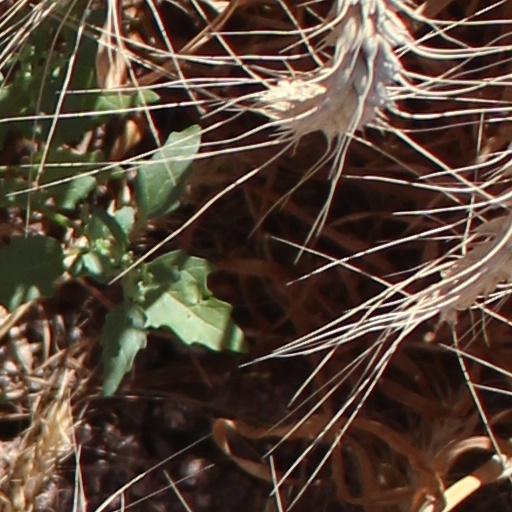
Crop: wheat